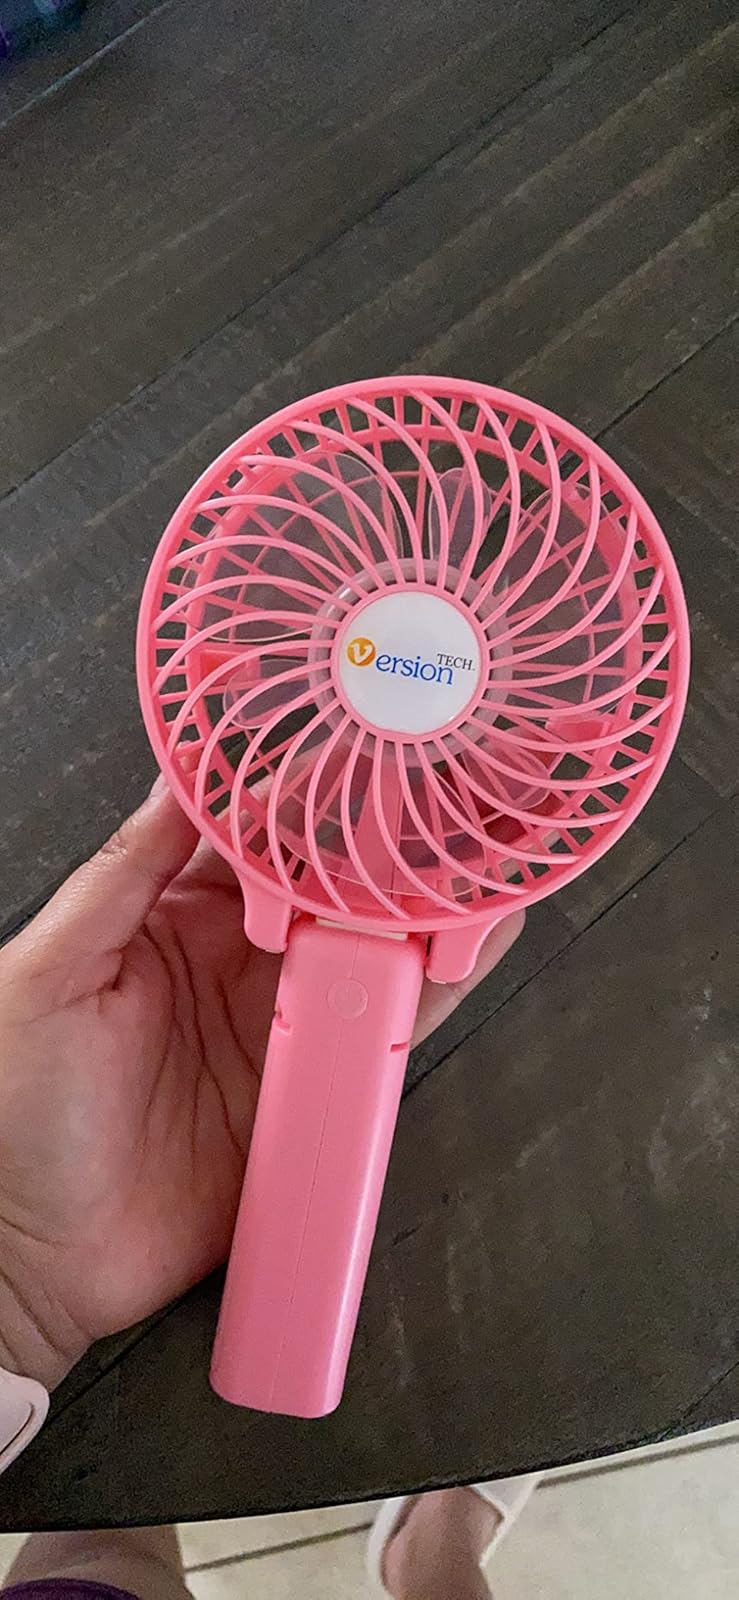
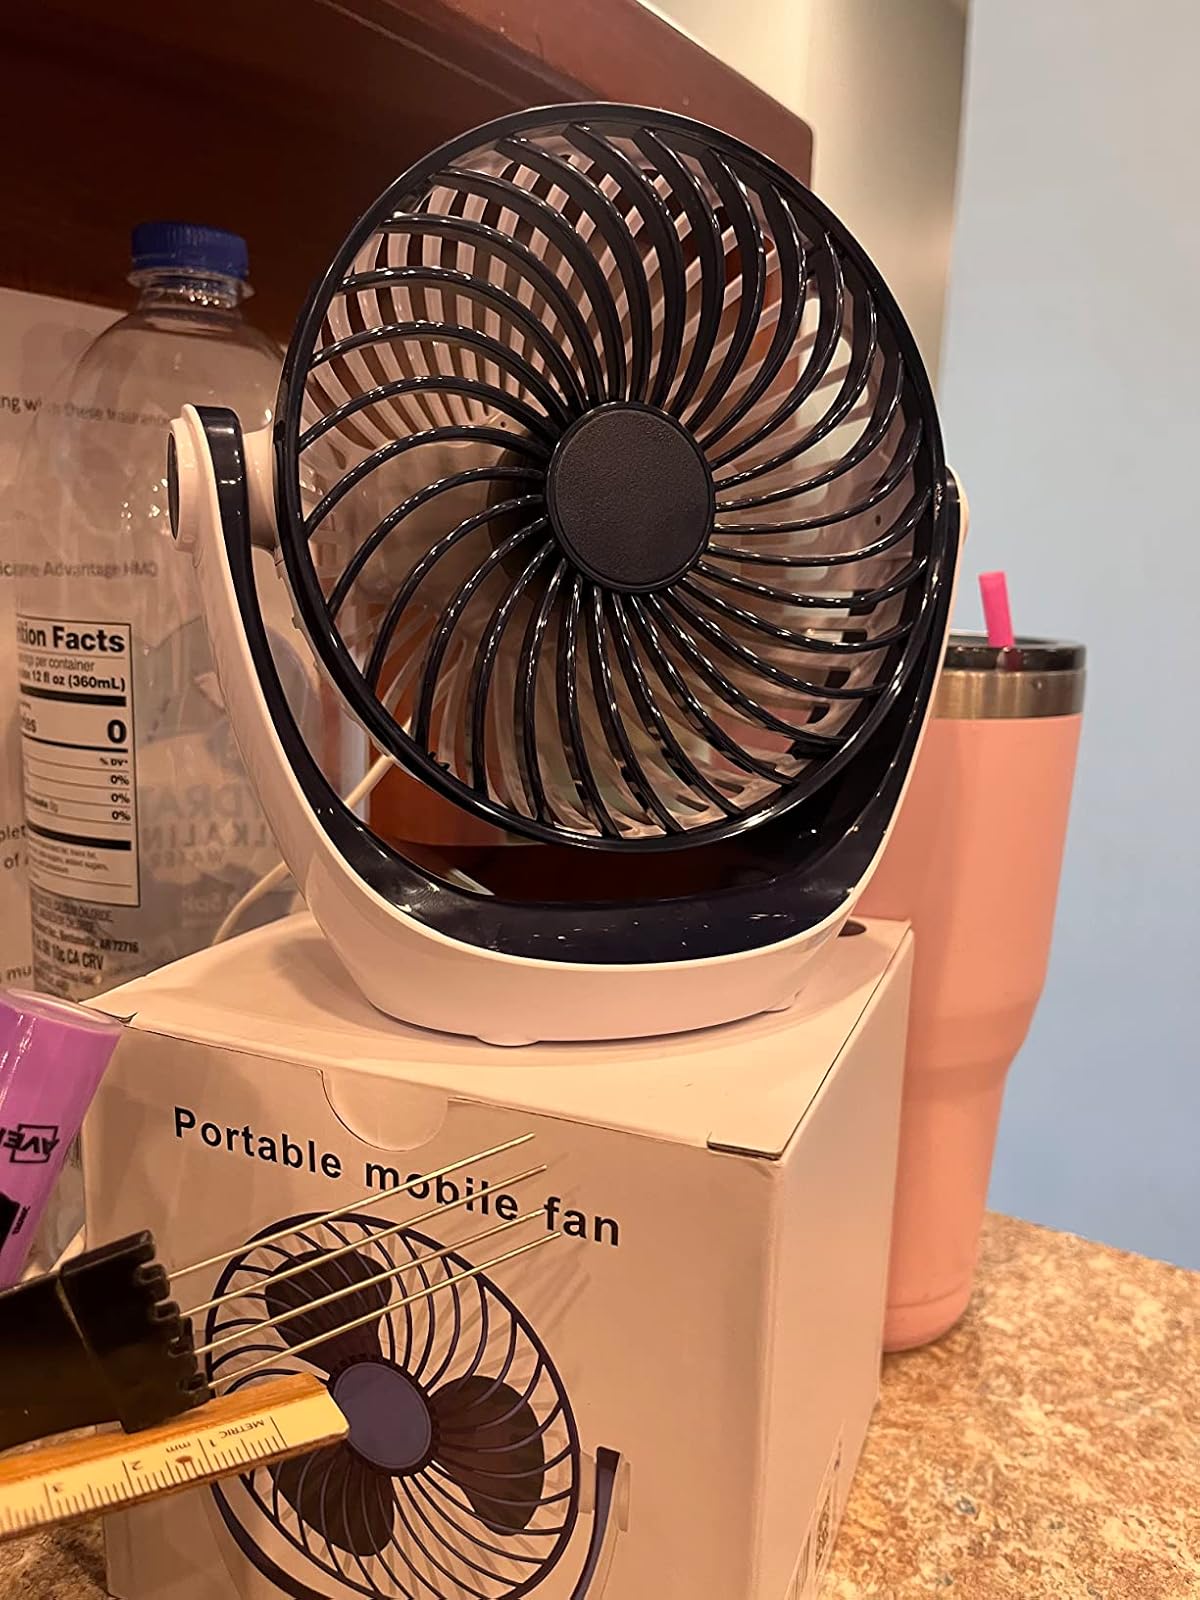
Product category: fan
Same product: no